Hyles lineata

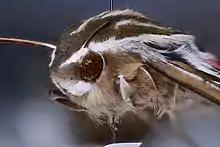
Close-up of eye & head

The adults will feed on different flowers depending on time of day. If at night, they will choose flowers that are white or pale colored, which are easier to identify in contrast to the dark foliage surrounding the flower. If during daylight, they will choose flowers that are more brightly colored.